Question: What is the main color of the grass?
Tambaya: Menene ainahin launin ciyawar?
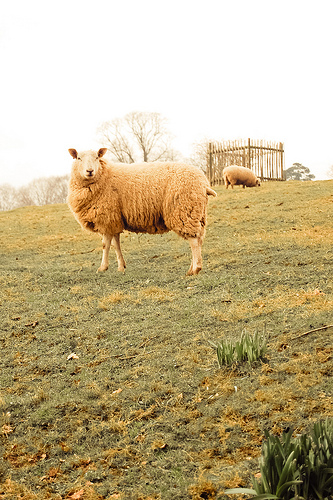
Answer: Green.
Amsa: Kore.